Billy K. Solomon

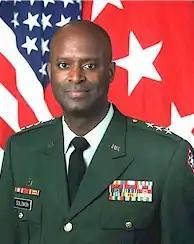
Lieutenant General Billy K. Solomon

Billy King Solomon (born November 16, 1944) is a retired Quartermaster officer, U.S. Army Lieutenant General and former Commander of the Combined Arms Support Command at Fort Lee, Virginia.